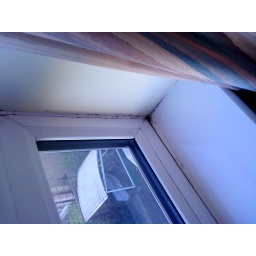
little bit of wear, discolouration and paper curling around window frame